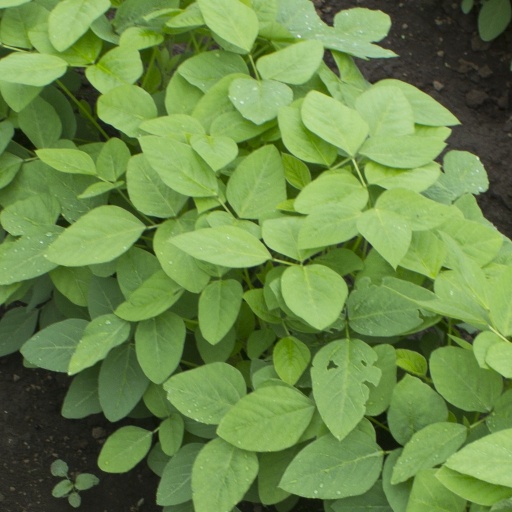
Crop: soybean